Dominoes

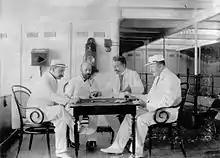
Dutch sailors playing dominoes, 1890s

The earliest mention of dominoes is from Song dynasty China found in the text "Former Events in Wulin" by Zhou Mi (1232–1298). Modern dominoes first appeared in Italy during the 18th century, but they differ from Chinese dominoes in a number of respects, and there is no confirmed link between the two. European dominoes may have developed independently, or Italian missionaries in China may have brought the game to Europe.